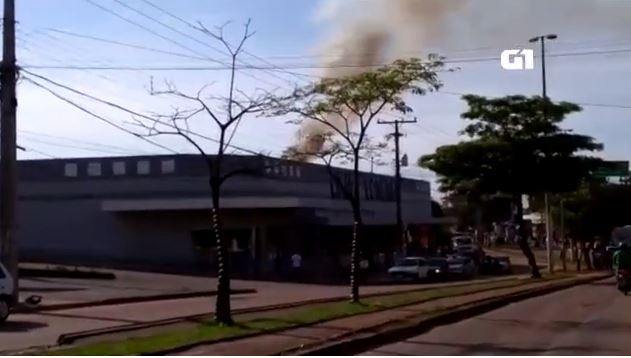
Fire: no
Smoke: yes